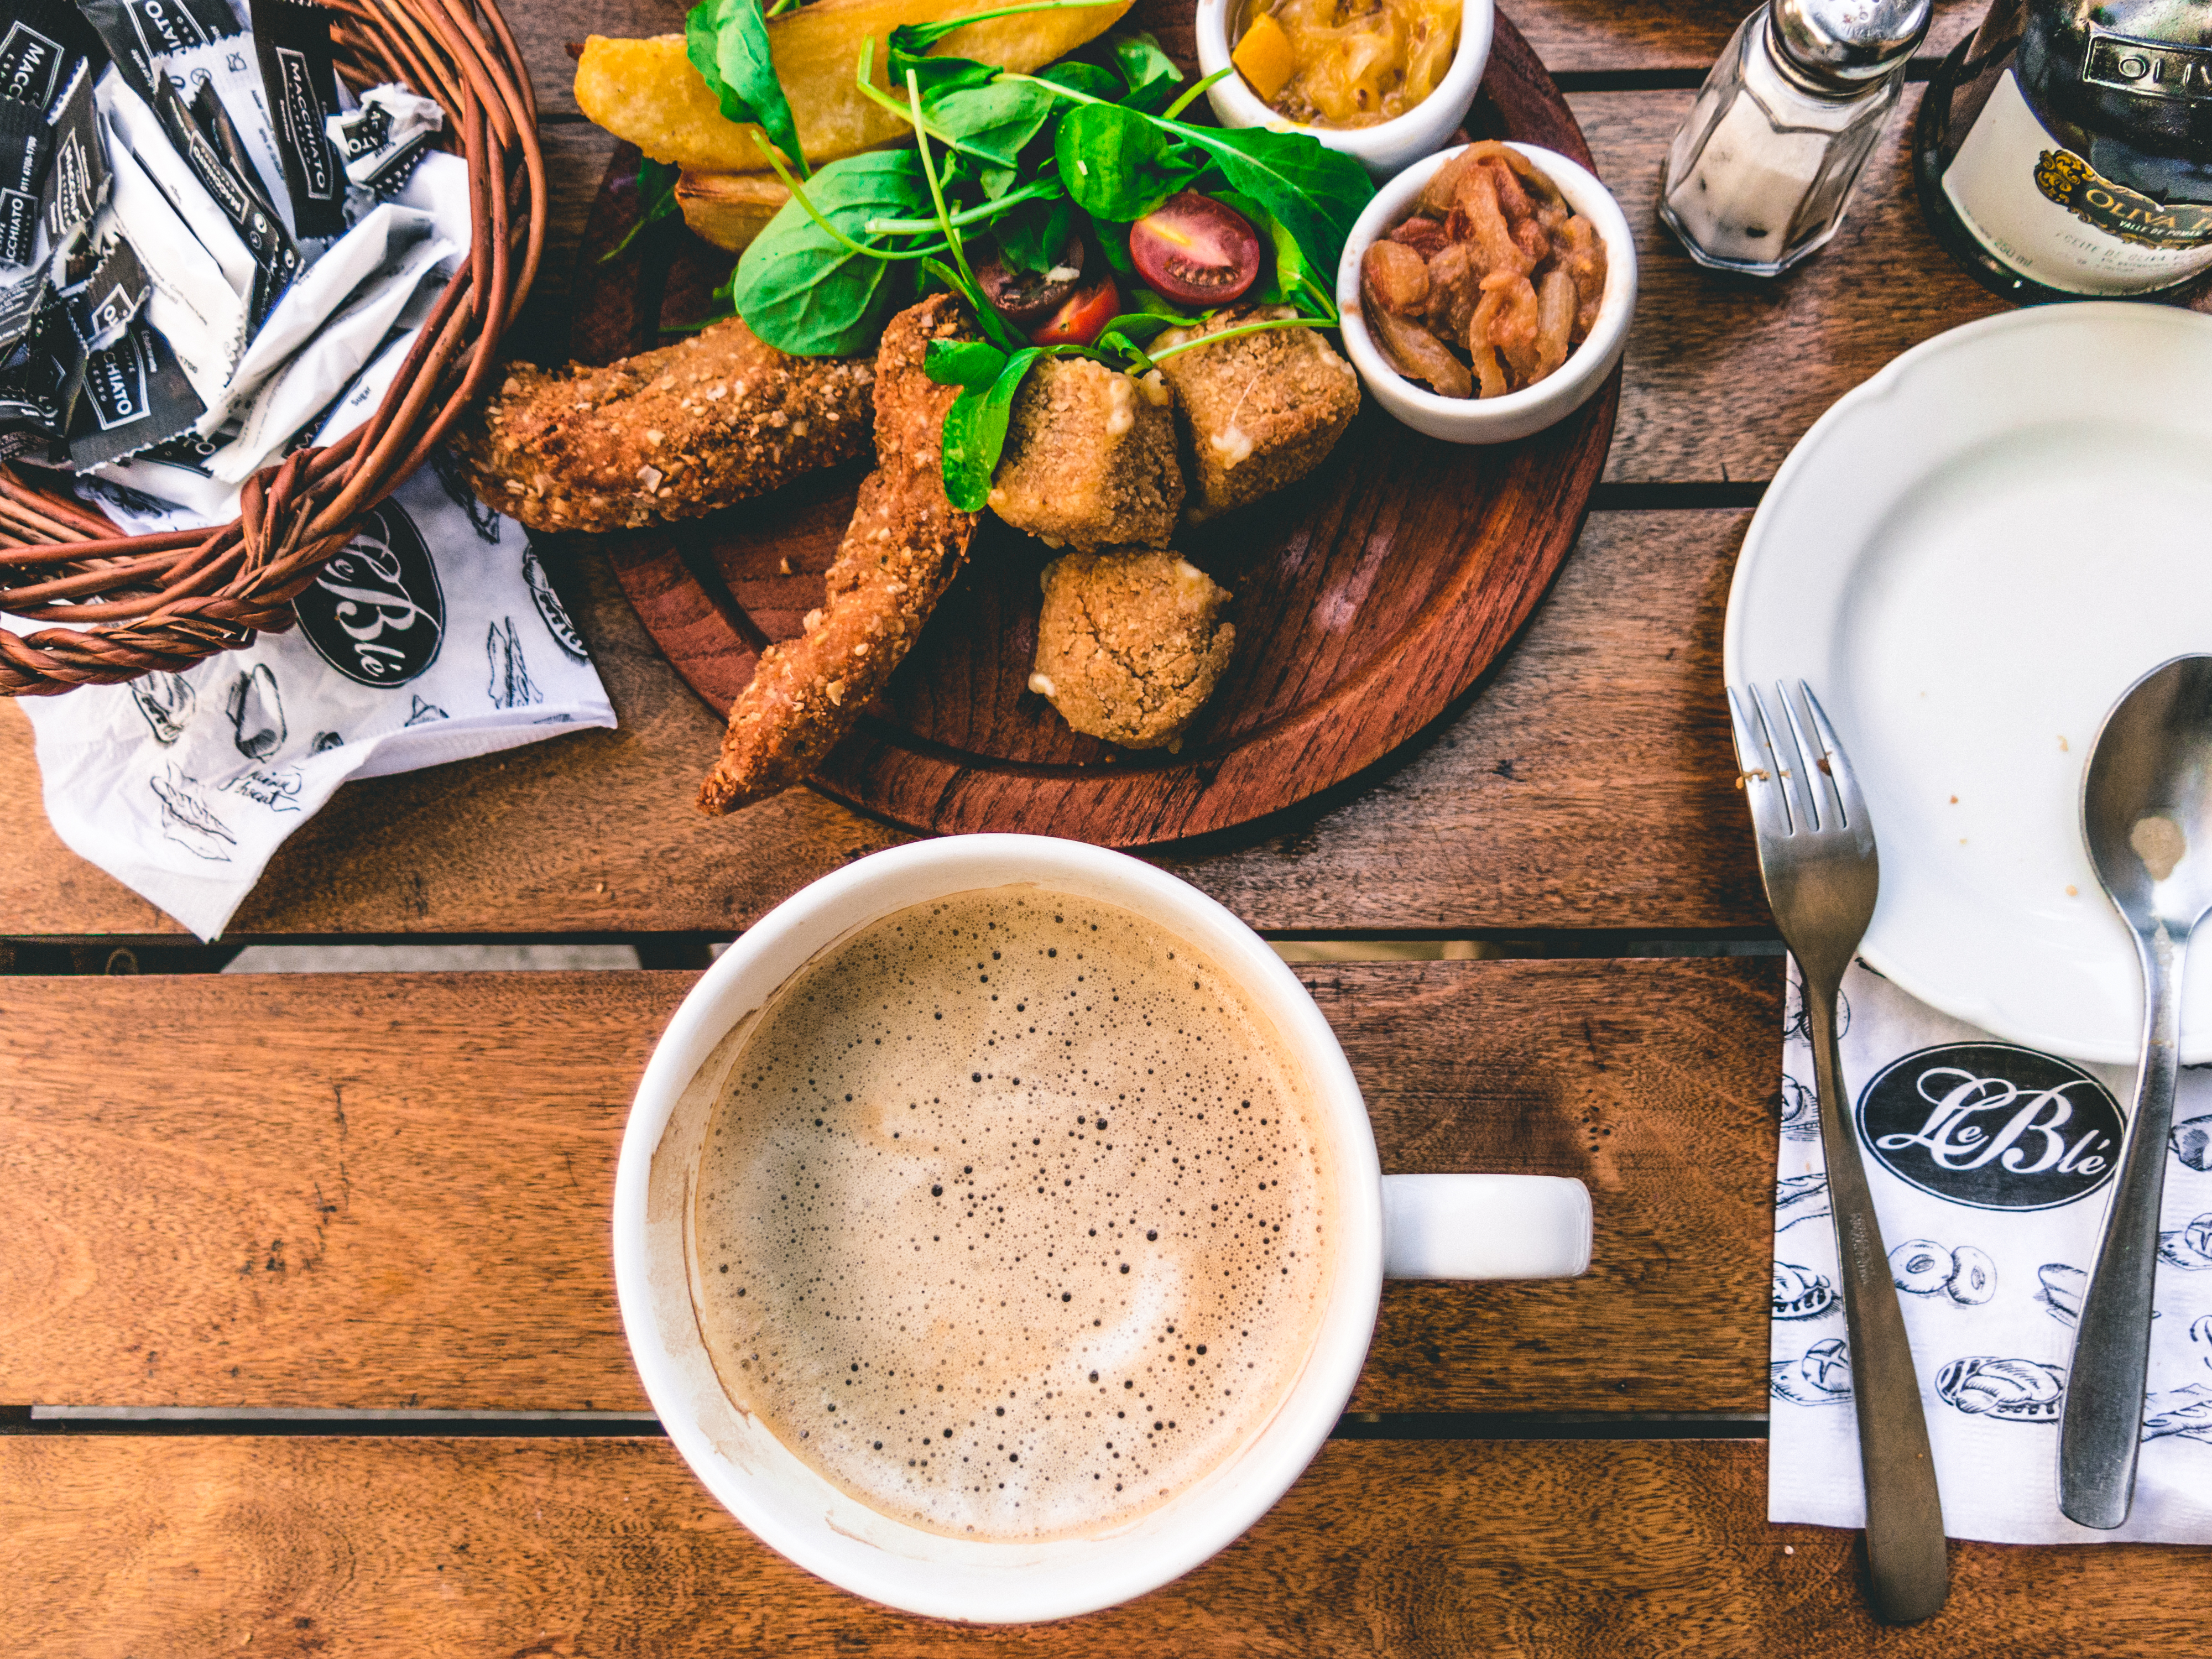
cafe, coffee, cup, cappuccino, dish, meal, food, produce, drink, breakfast, milk, mug, eat, lunch, delicious, tableware, wooden table, condiments, vegetables, hot, tasty, brunch, high angle shot